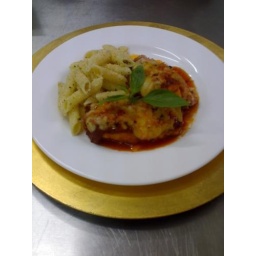
our piece in my first market basket competition.